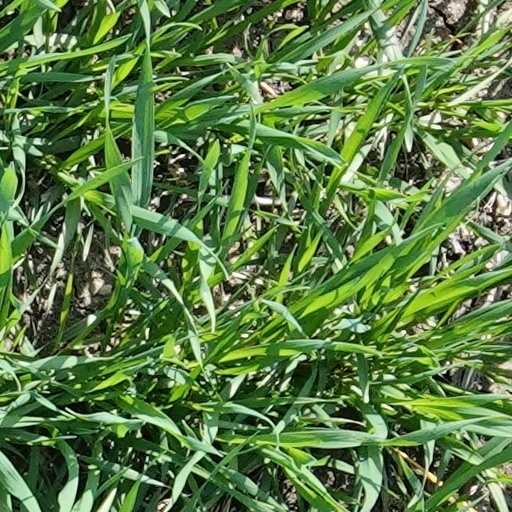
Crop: wheat